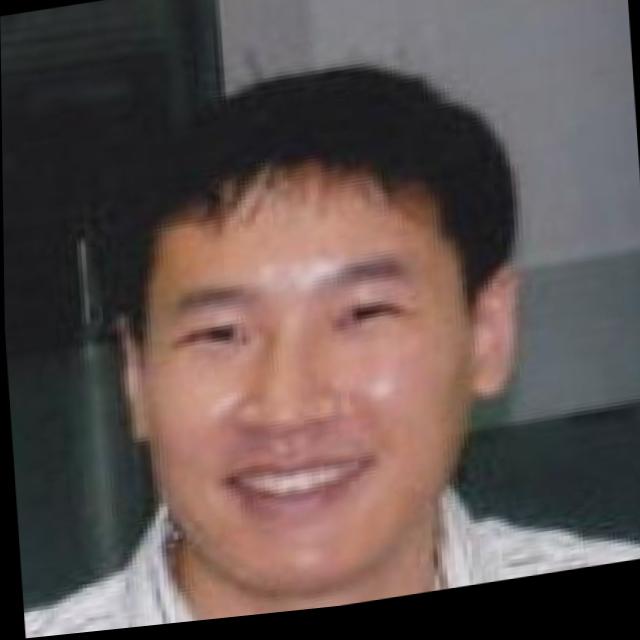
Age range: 21-44